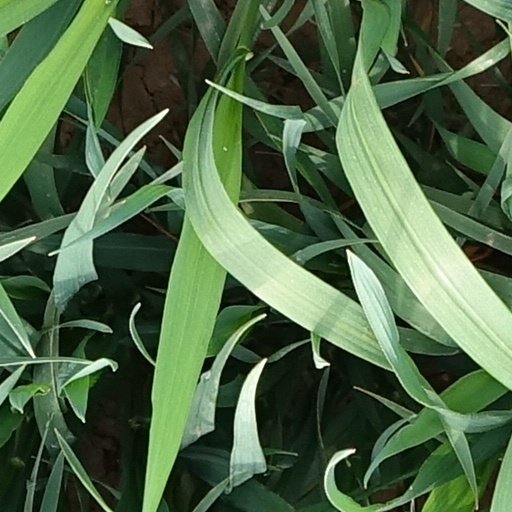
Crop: wheat